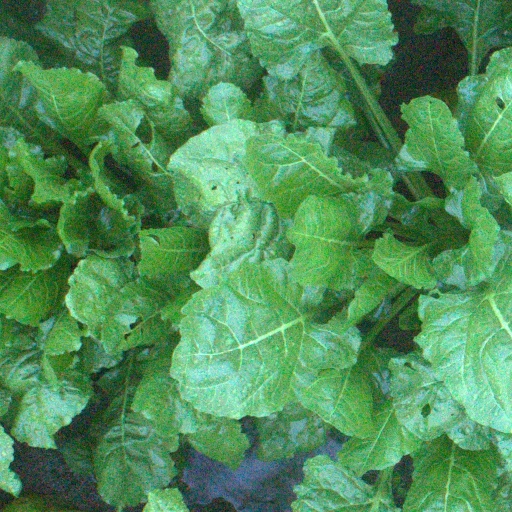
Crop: sugar beet